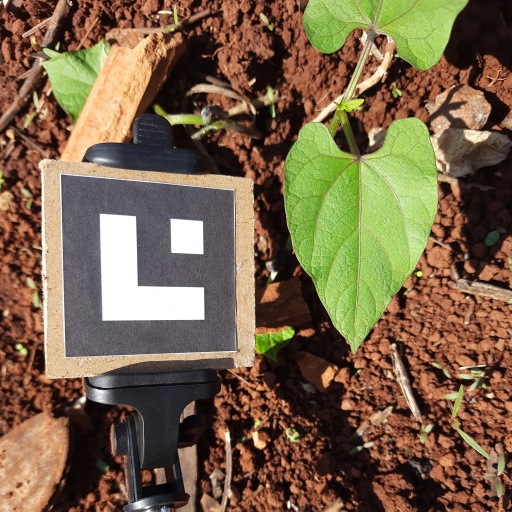
Observations: flat surface, no eating holes, under sunlight